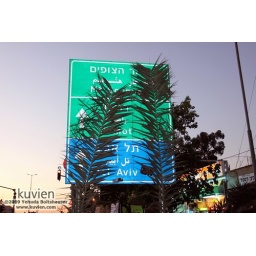
A street sign get ready for sukkos in Yerushalayim (Yehuda Boltshauser / Kuvien)